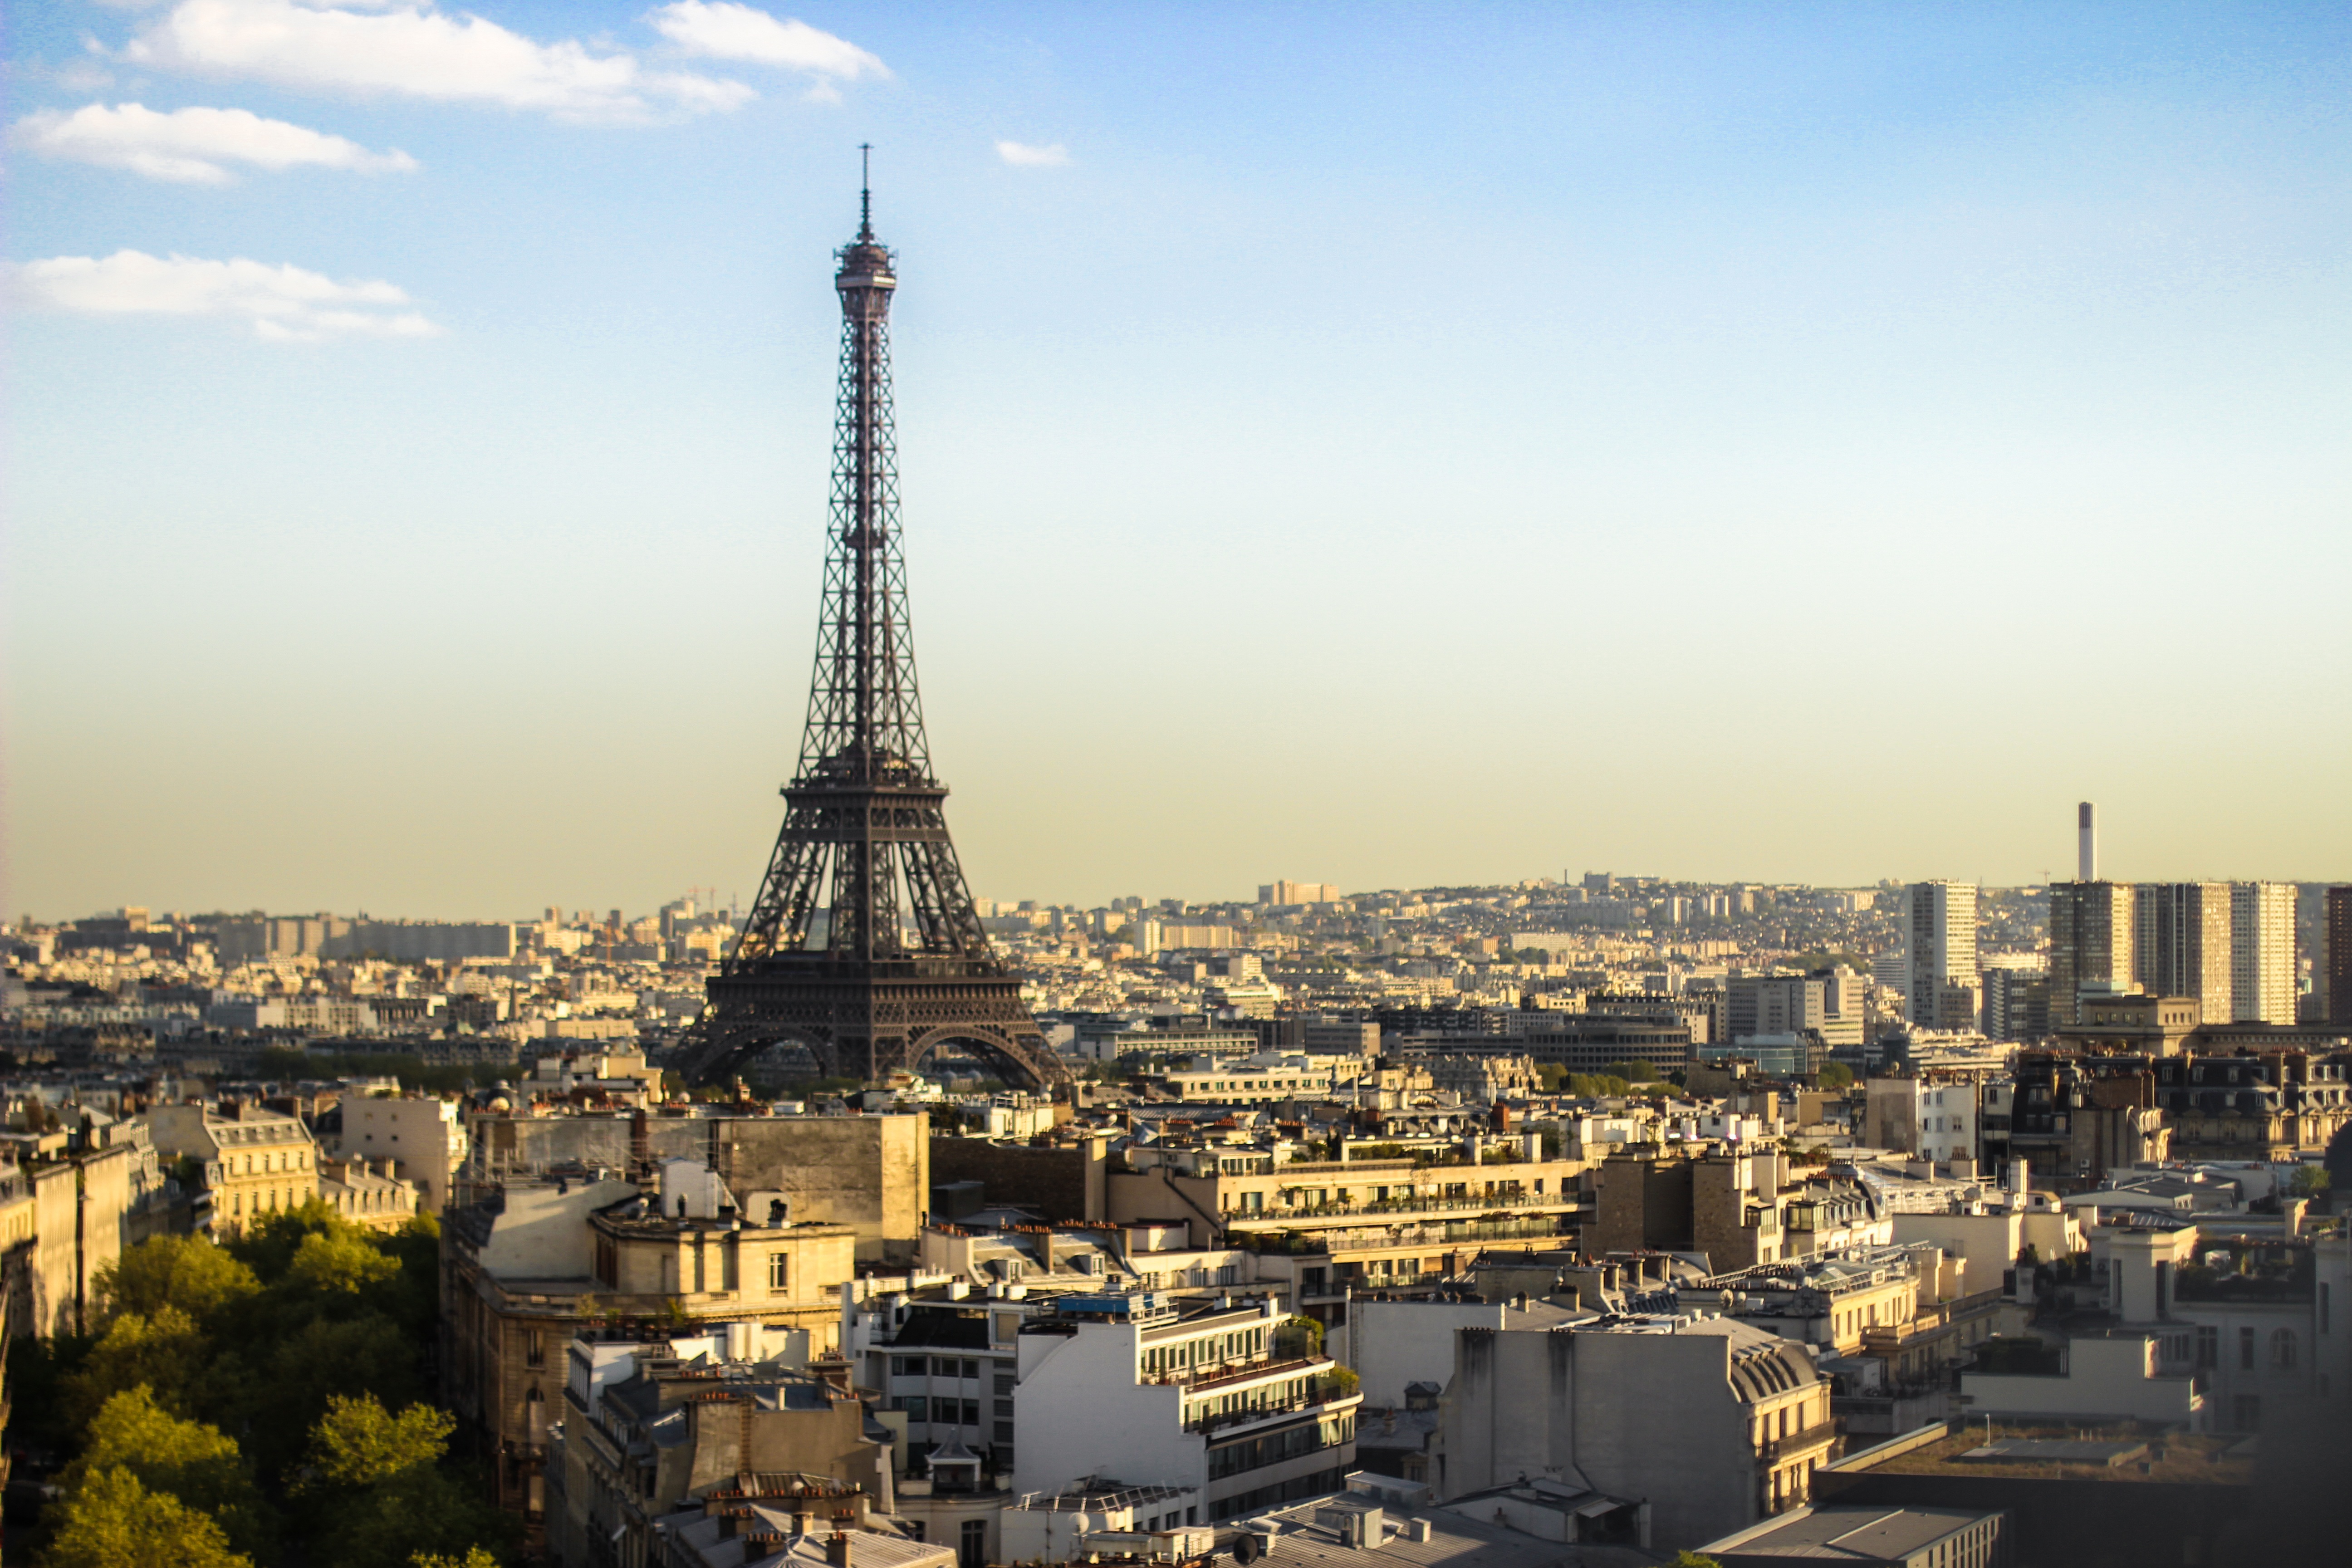
landscape, horizon, sky, skyline, view, city, eiffel tower, paris, skyscraper, cityscape, panorama, downtown, travel, dusk, france, evening, red, tower, color, landmark, blue, attraction, tourism, tower block, tour eiffel, clouds, spire, abendstimmung, metropolis, urban area, human settlement, metropolitan area